Broadway Auditorium

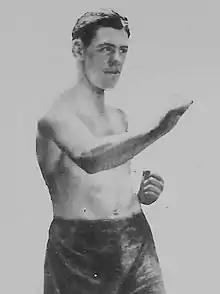
Jimmy Slattery

The venue hosted the 5th Annual National Bowling Association Tournament in March 1911, which was won by Joseph West who defeated 1,451 other competitors. Mayor Louis P. Fuhrmann rolled the Ceremonial First Ball to open the event.